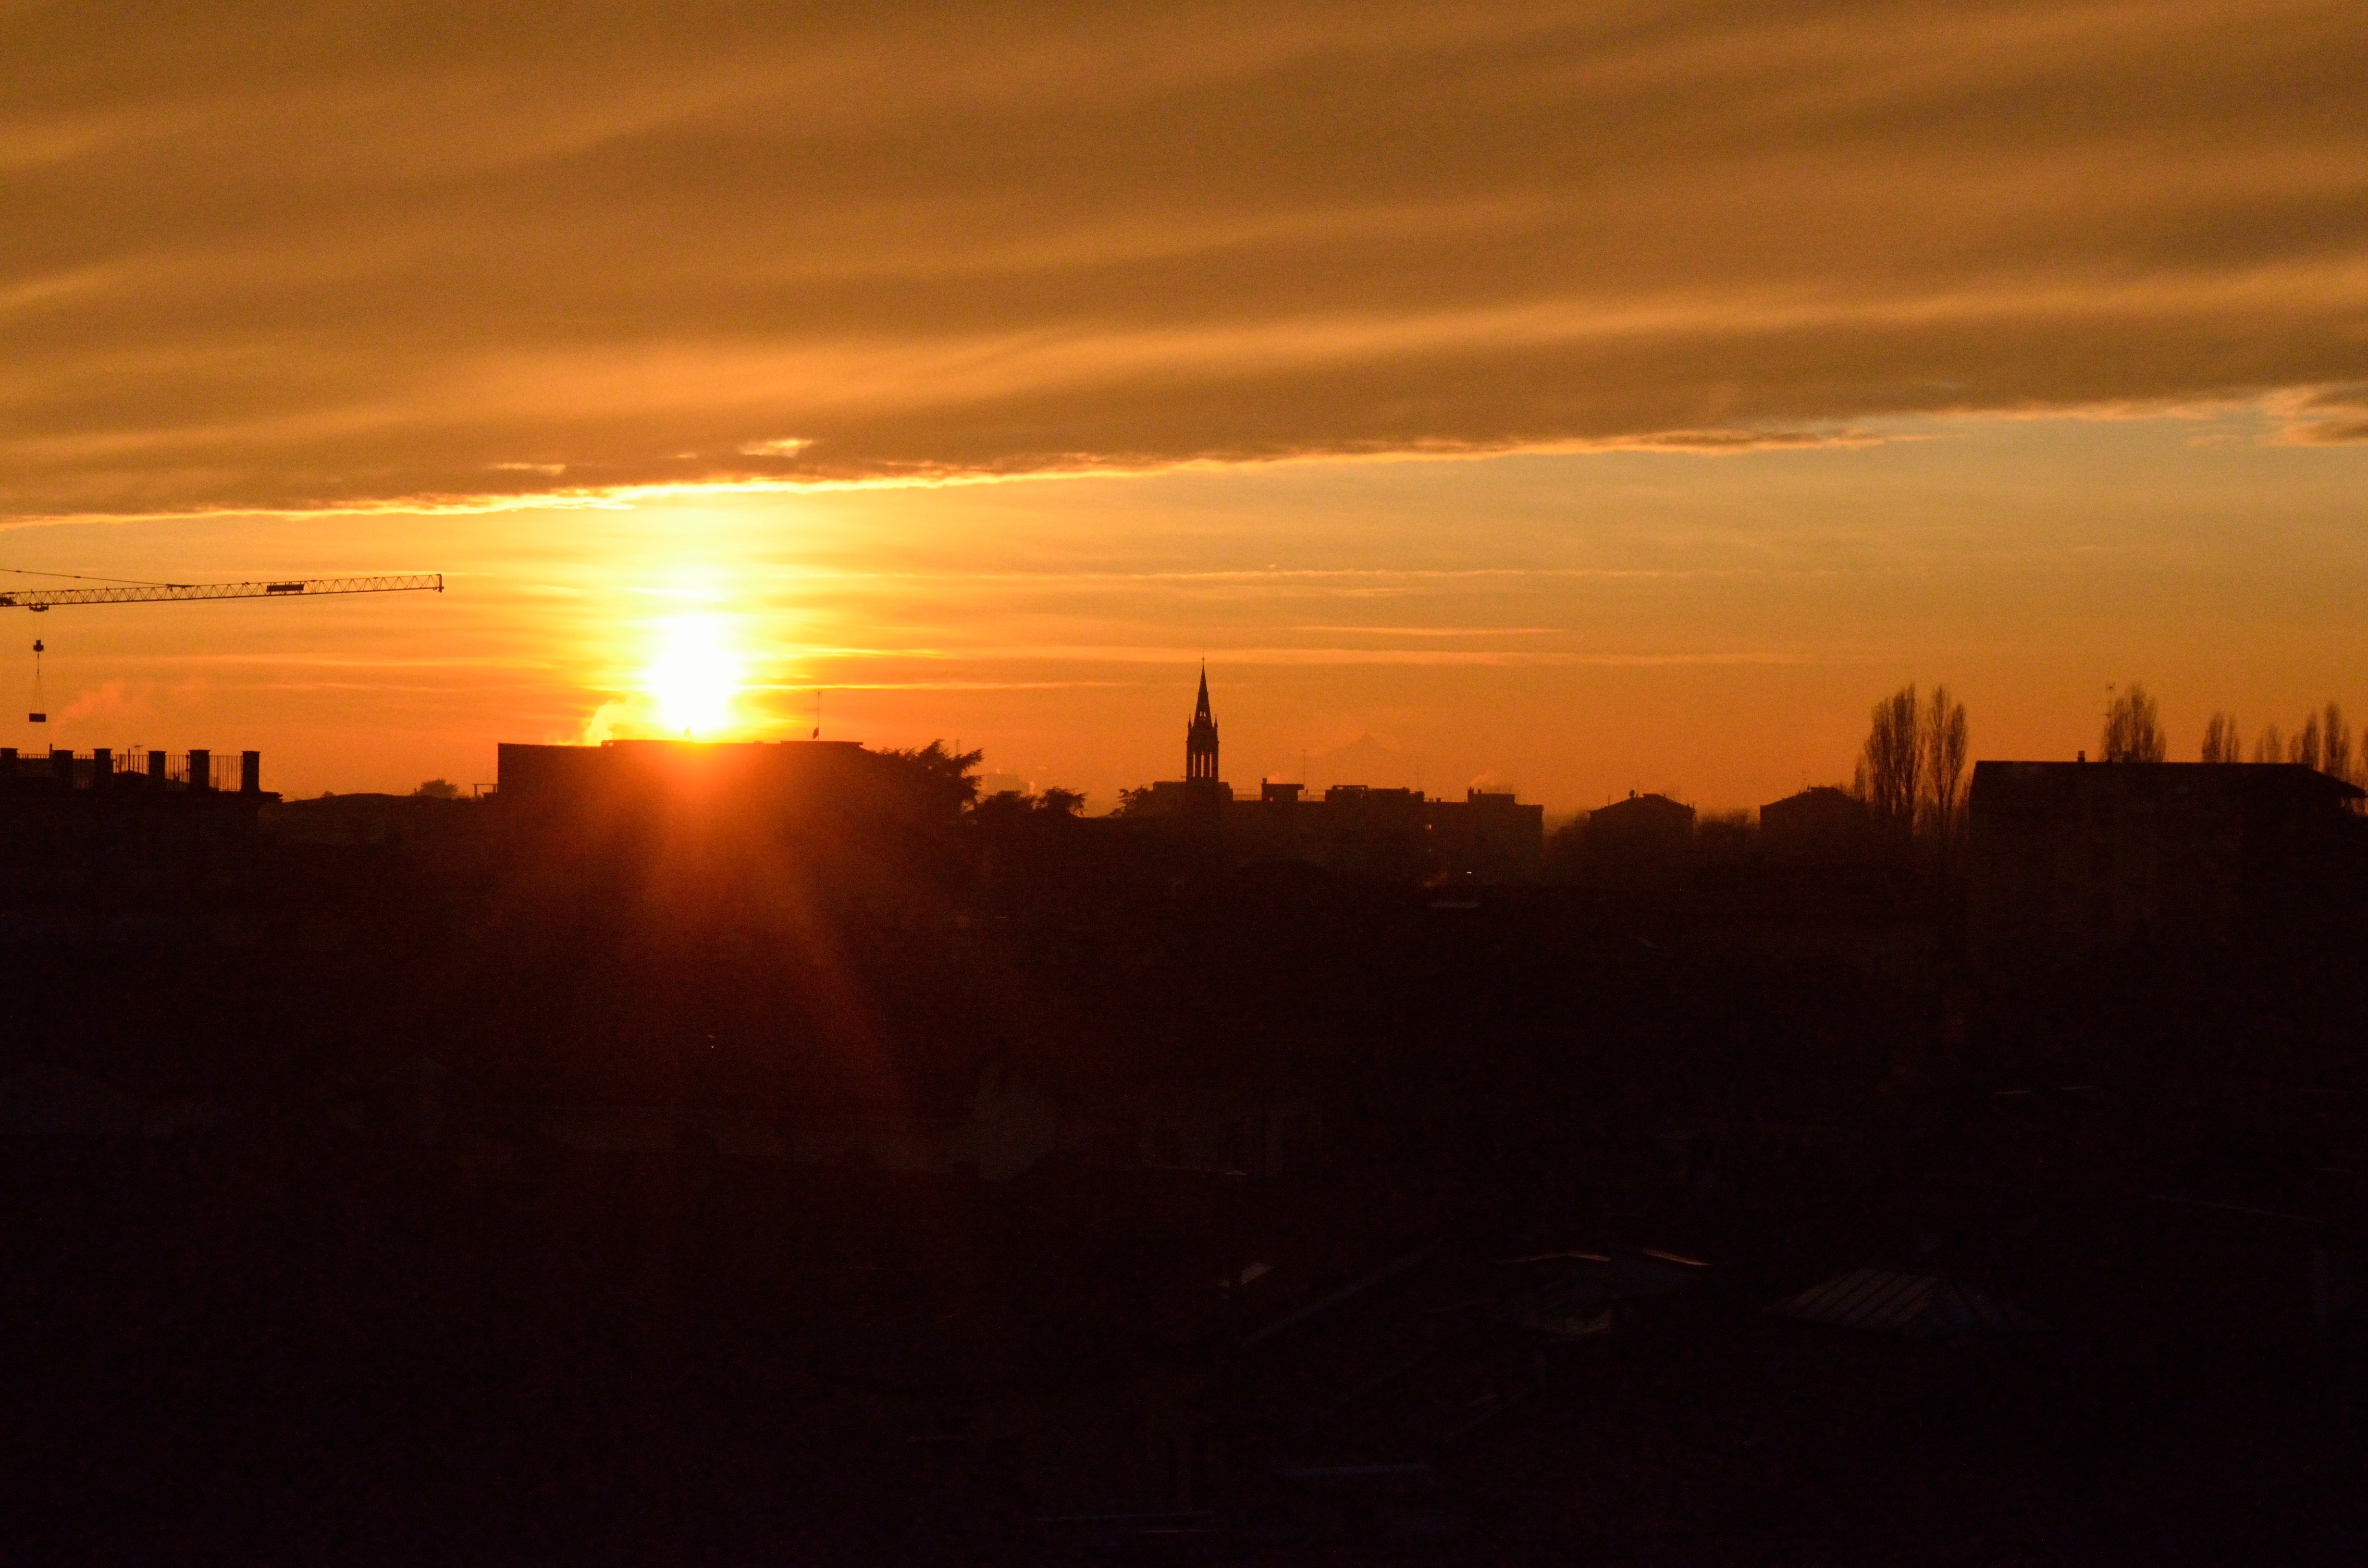
landscape, horizon, cloud, sky, sun, sunrise, sunset, sunlight, morning, dawn, atmosphere, dusk, evening, italy, afterglow, atmospheric phenomenon, red sky at morning